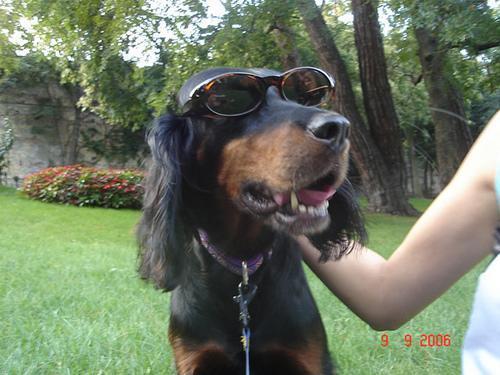
Gordon_setter